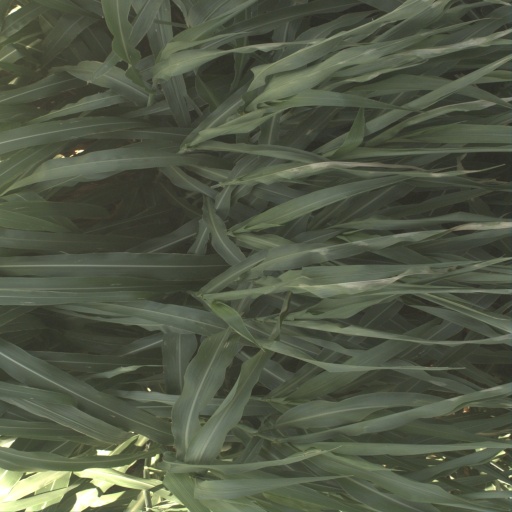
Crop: sorghum